Auga

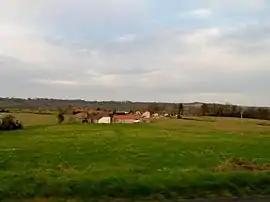
Countryside in Auga

Auga is a commune in the Pyrénées-Atlantiques department in the Nouvelle-Aquitaine region of south-western France.